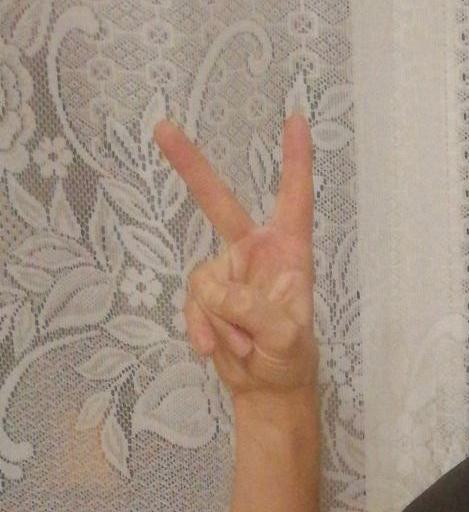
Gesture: peace